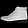
Label: Ankle boot